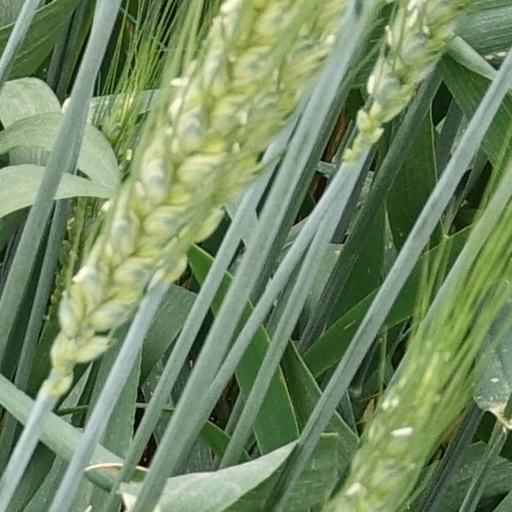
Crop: wheat